Sophia Holt

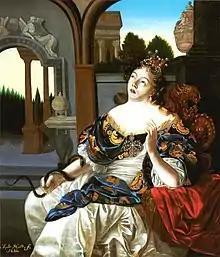
"Cleopatra's Suicide", 1686, Regent's room, Vrouwenhuis

Holt was born in Zwolle as the daughter of the city secretary Johan Holt. Along with her cousins Aleida Greve, Anna Cornelia Holt and Cornelia van Marle, she followed drawing and painting lessons in the Zwolle studio of Wilhelmus Beurs, who dedicated his book "De groote waereld in 't kleen geschildert" to this group of women. He put Sophia's name at the top, and mentioned that she was the housewife of Mattheus Noppen, whom she had married in 1689.